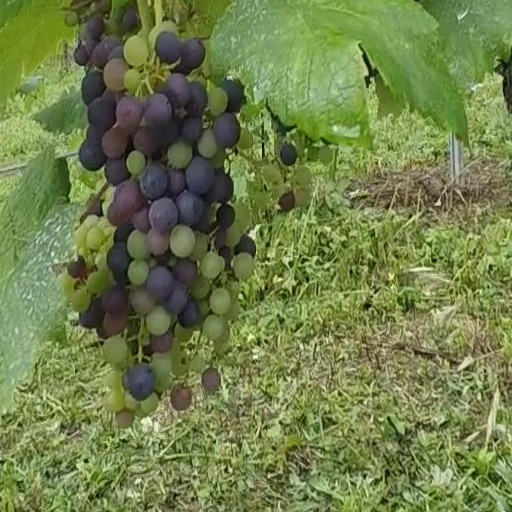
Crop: grape